Dzungarian Alatau

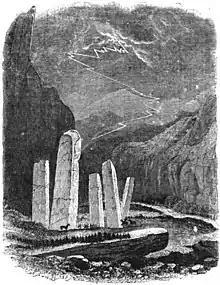
Megaliths. The Kora River gorge and valley in Djungar Alatau Mountains 1863 (nowadays eastern Kazakhstan)

The Dzungarian Alatau ("Züüngaryn Alatau"; ; , "Jetısu Alatauy"; , "Dzhungarskiy Alatau") is a mountain range that lies on the boundary of the Dzungaria region of China and the Zhetysu region of Kazakhstan. It has a length of and a maximum elevation of .